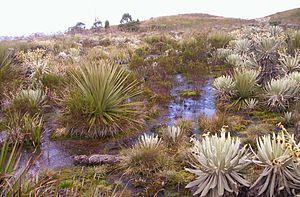
Le paramo est un biotope néotropical d'altitude, qu'on trouve dans la Cordillère des Andes, entre la limite des forêts et les neiges éternelles.